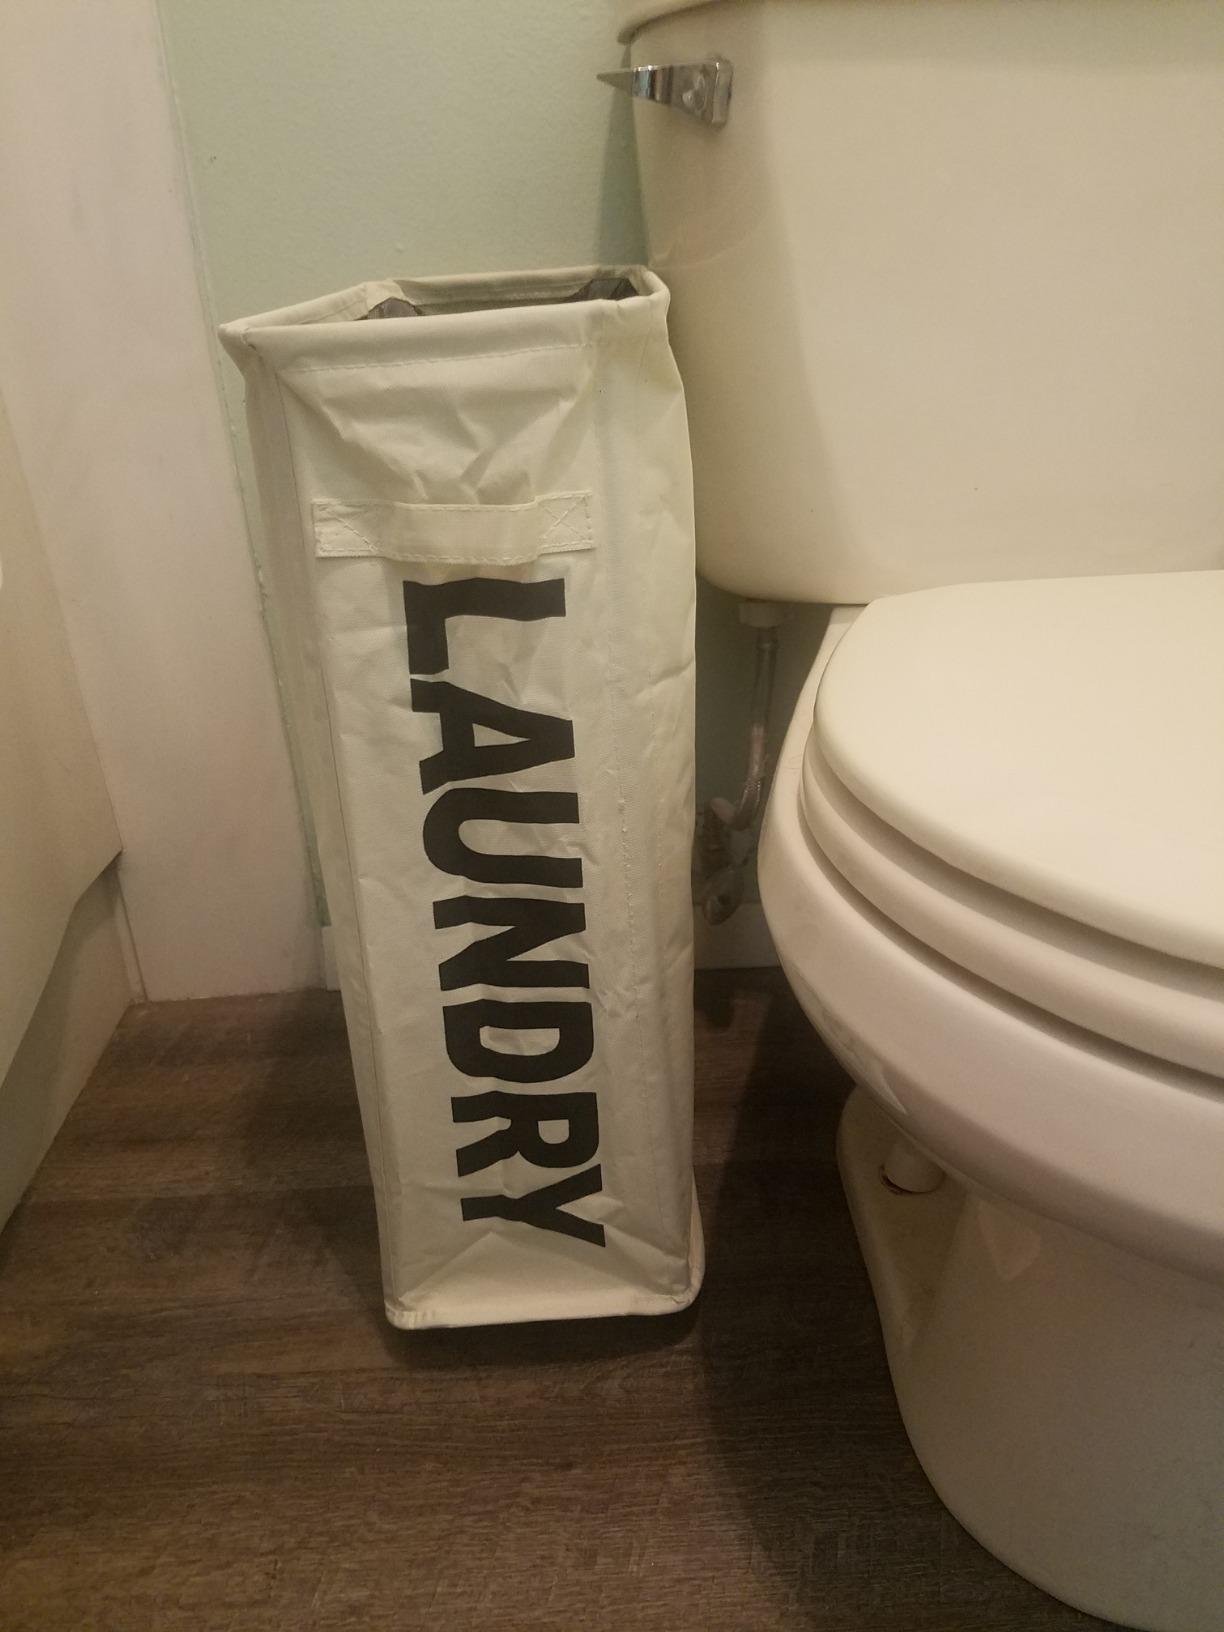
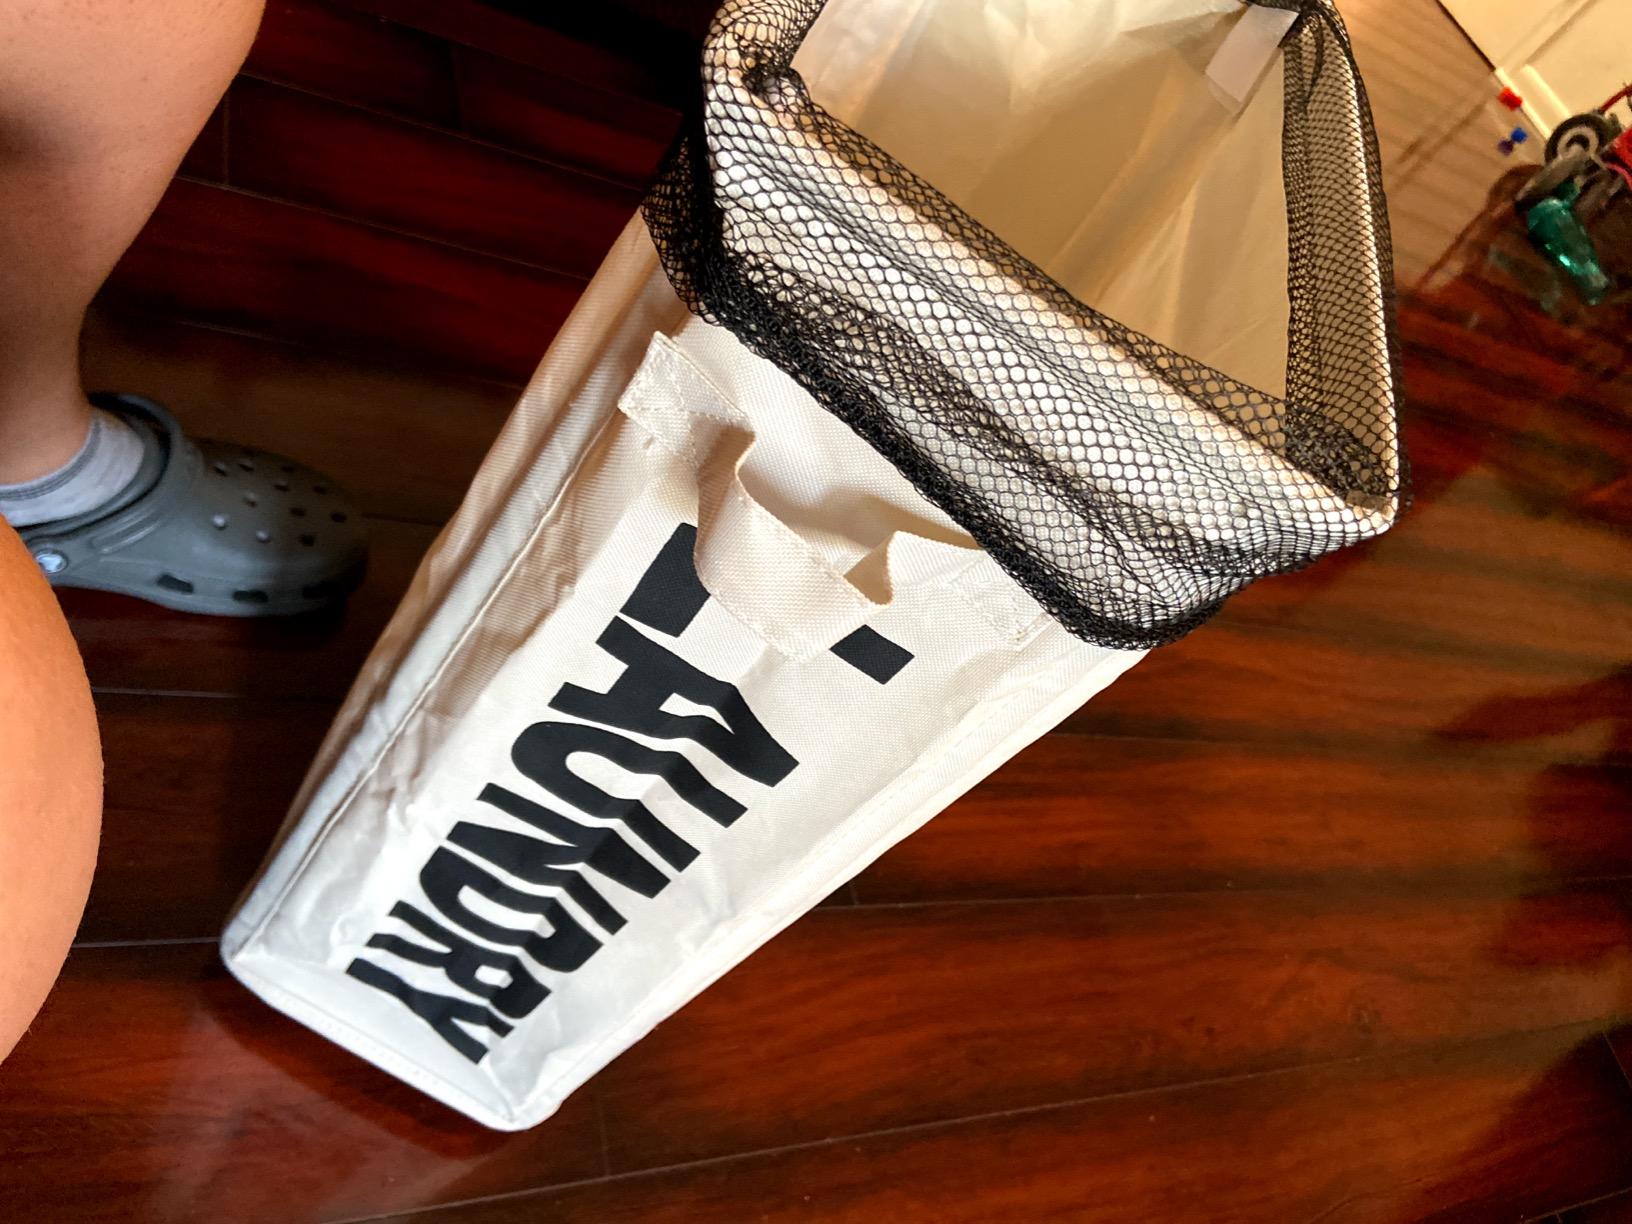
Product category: items_hamper
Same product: yes